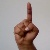
The image shows a hand gesture representing the letter 'D' in Indian Sign Language.